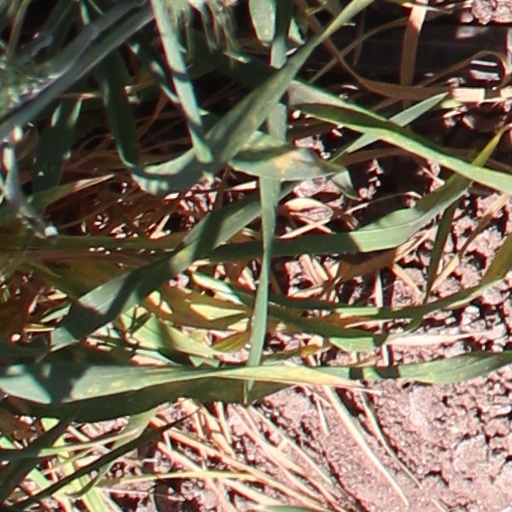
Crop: wheat